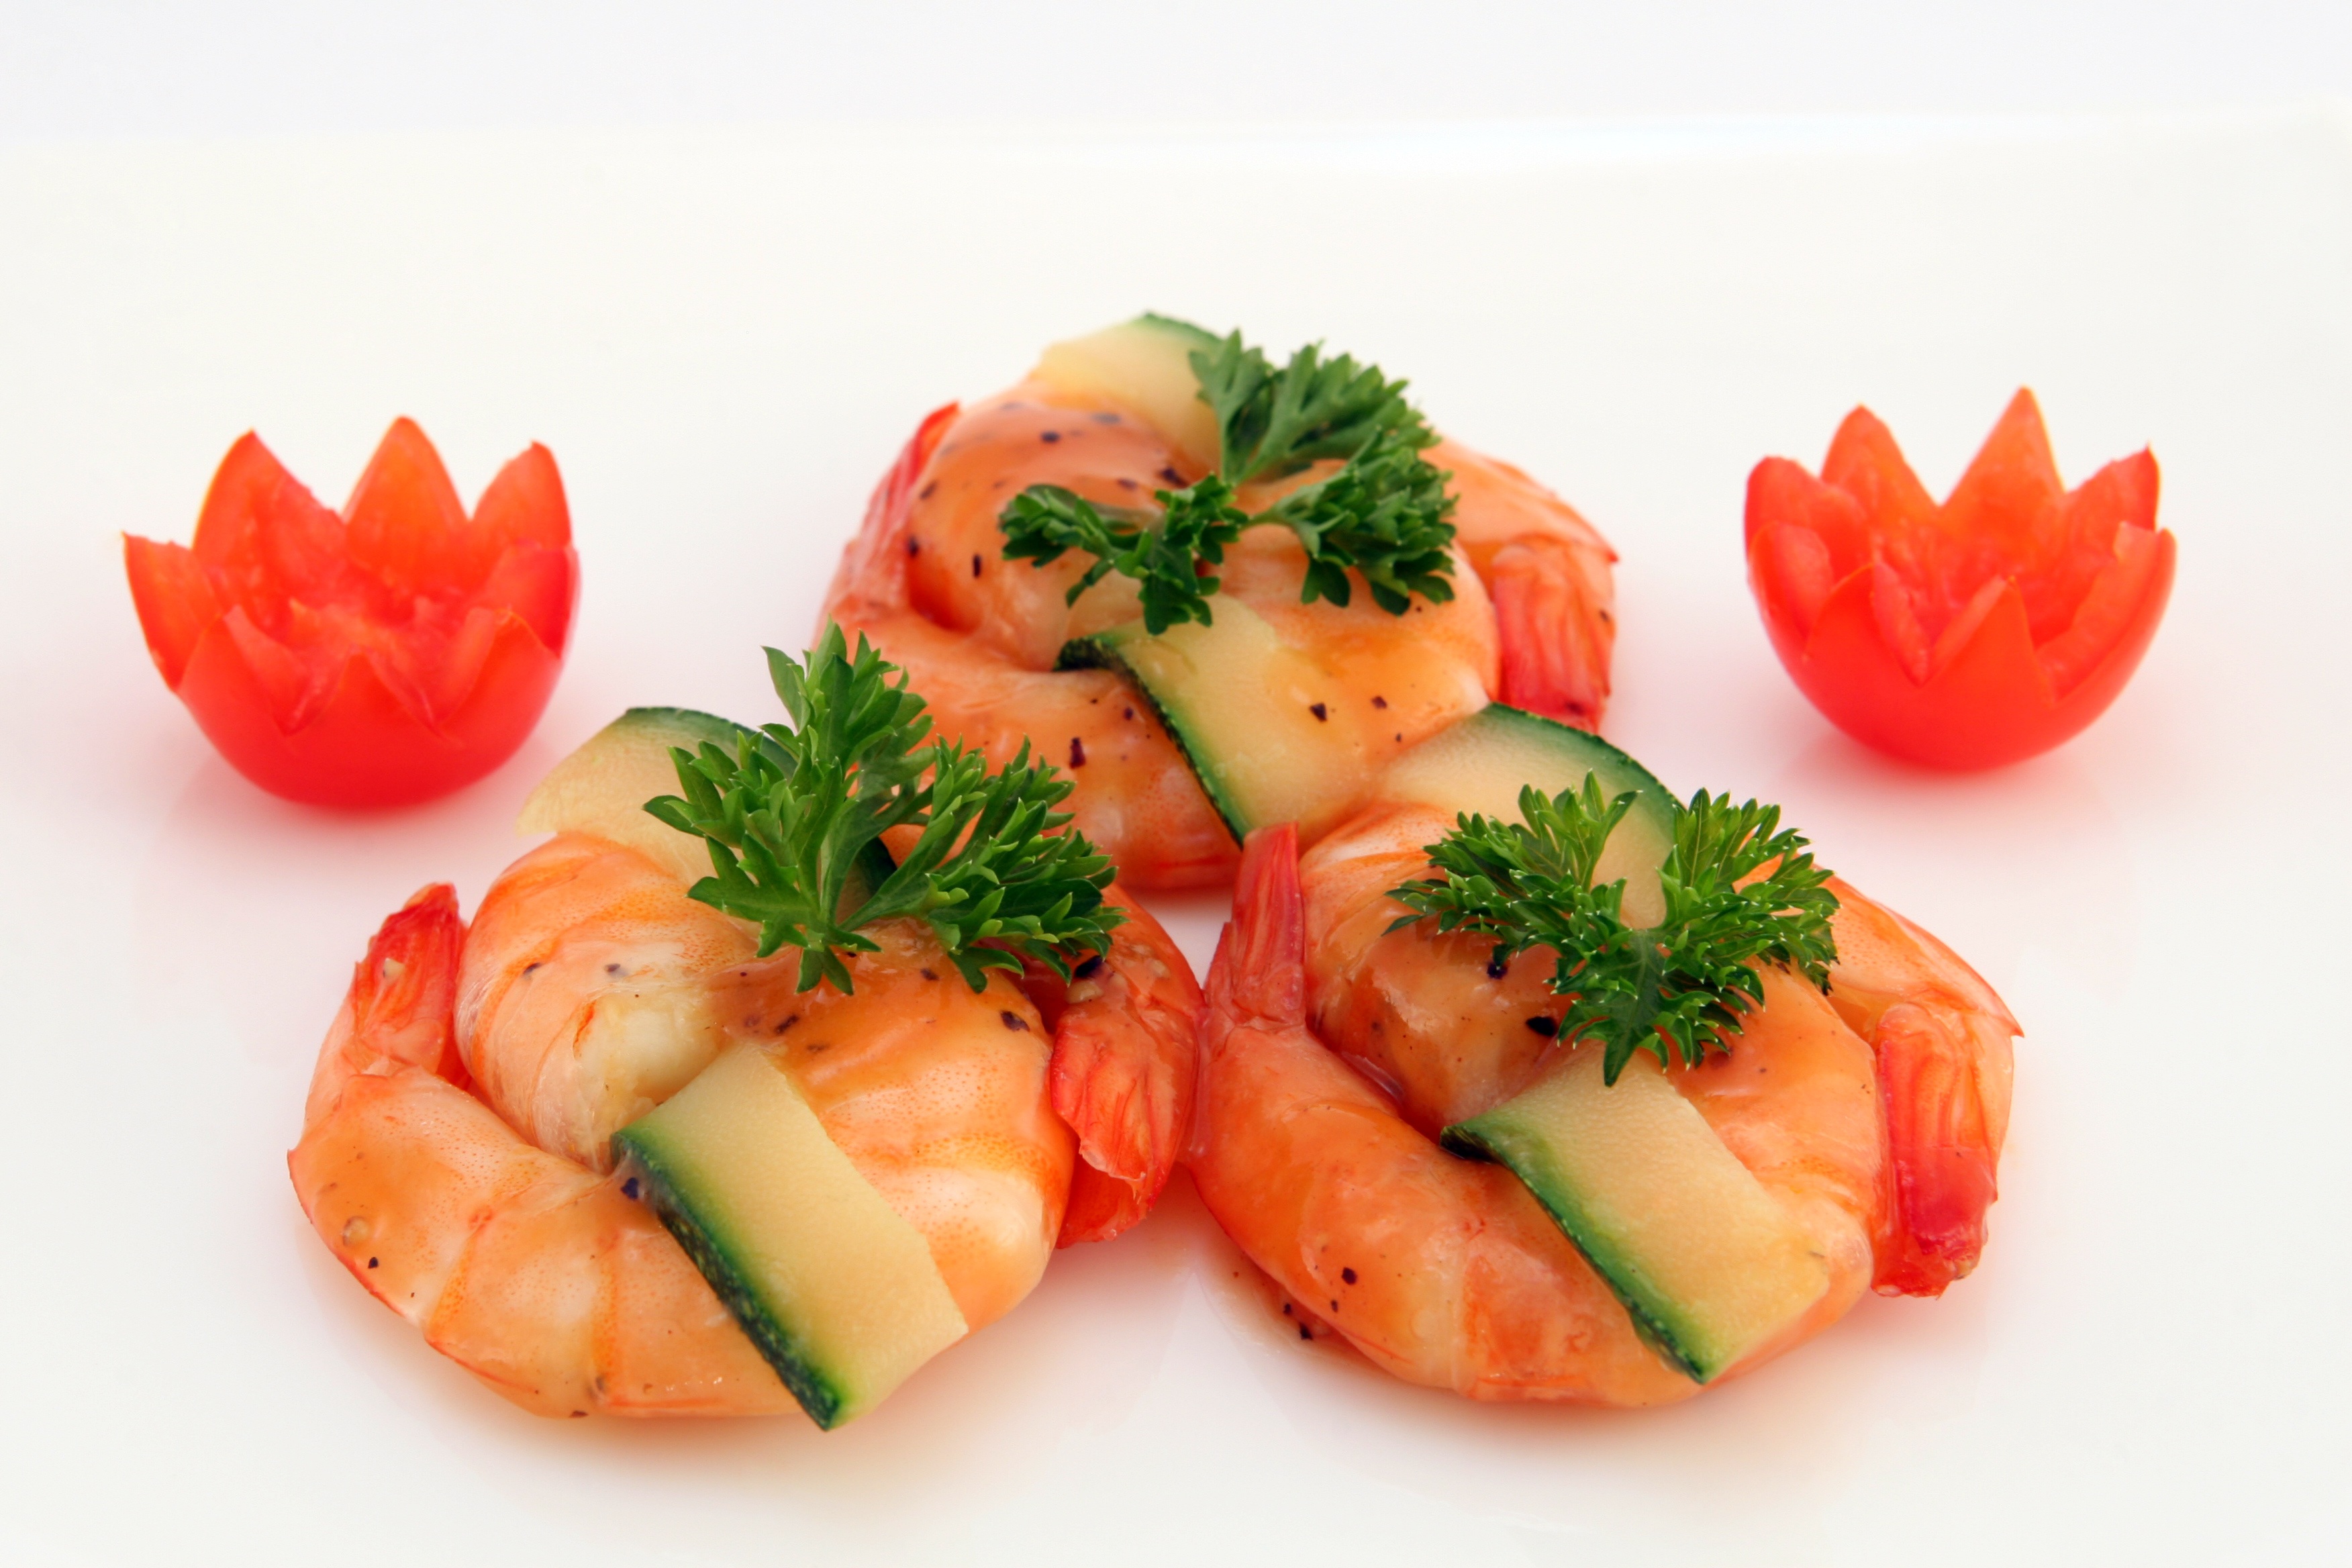
sea, white, restaurant, isolated, dish, meal, food, chinese, culinary, produce, vegetable, macro, natural, seafood, weight, fish, gourmet, healthy, cuisine, delicious, cookery, tomato, calories, sushi, cooked, garnish, king, nutrition, japanese, tiger, vegetables, good, shrimps, slim, loss, catering, diet, starter, broiled, prawns, copy space, protein, flowering plant, slimming, cholesterol, appetite, nourishing, hors d oeuvre, smoked salmon, caridean shrimp, cellulite, shallow dof, wholesome